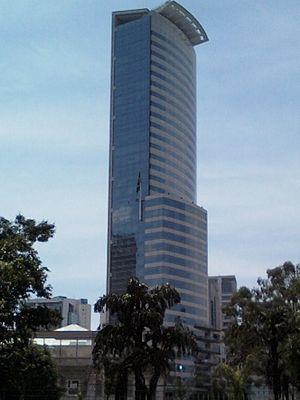
Le E-Tower est un gratte-ciel de bureaux au sud de São Paulo, Brésil. Il a été achevé en 2005 et dispose de 37 étages et 148 mètres. Il est l'un des bâtiments les plus modernes de la ville.